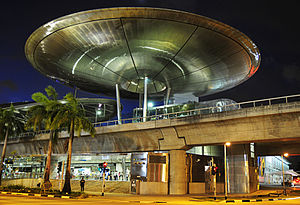
Mass Rapid Transit (Singapore) / Netværk / Circle Line
Expo MRT Station på Circle Line
Mass Rapid Transit, også kendt under forkortelsen MRT, er et metrosystem i Singapore. Set i forhold til byens størrelse er det enormt, idet det når ud til størstedelen af byen. Den første del af metrosystemet åbnede i 1987, hvilket gør det til den næstældste metro i Sydøstasien, efter Manila i Filippinerne. Metroen er vokset voldsomt siden grundlæggelsen, hvilket hænger sammen med Singapores ambition om at gøre MRT til rygsøjlen i bystatens offentlige transport. I år 2012 blev metroen i gennemsnit brugt dagligt af 2,649 millioner rejsende, hvad der er ganske imponerende set i forholdet til antallet af indbyggere i Singapore.